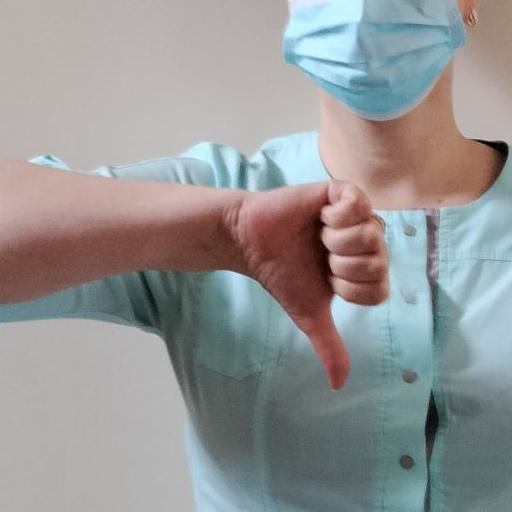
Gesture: dislike